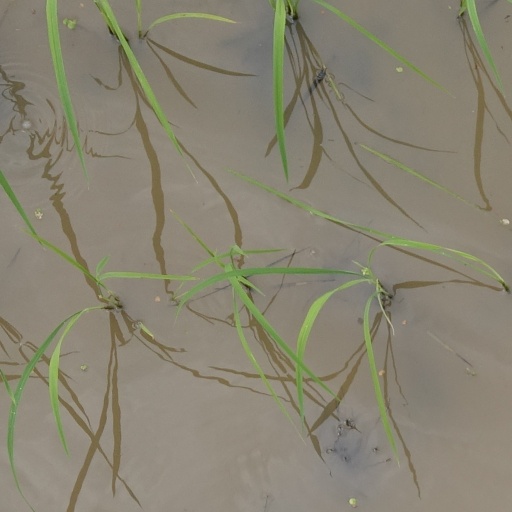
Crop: rice